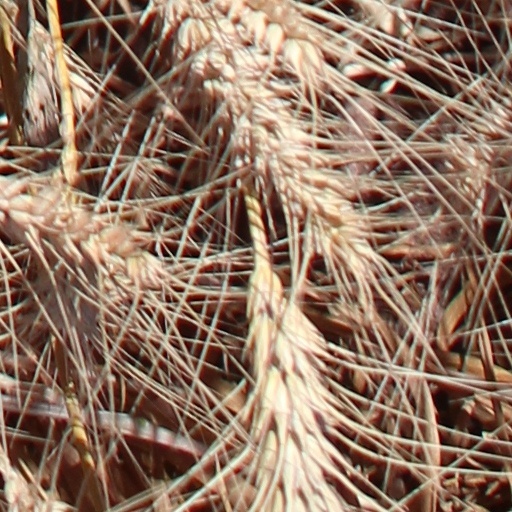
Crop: wheat